V (singer)

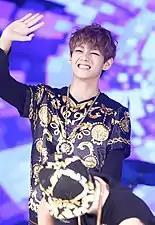
V in August 2013

Pre-debut, V was the "secret member" of BTS: fans were unaware of his existence as his agency wished to keep him a surprise. He later stated that the concept made him feel lonely and uneasy at the time as he thought it was because he might be cut from the lineup. On June 13, 2013, he made his debut as a member of BTS on Mnet's "M Countdown" with the track "No More Dream" from the band's debut single album "2 Cool 4 Skool". V was first credited for music composition on "The Most Beautiful Moment in Life, Pt. 1" (2015) extended play (EP), as a co-writer and producer of the song "Hold Me Tight"; he also contributed lyrics for the song "Fun Boyz". On the band's follow up EP, "The Most Beautiful Moment in Life, Pt. 2", V's melody was used for the song "Run". He co-wrote and composed his first solo track "Stigma" for BTS' 2016 studio album "Wings". He also released, unofficially, a cover of "Hug Me" with bandmate J-Hope, and "Someone Like You" by Adele.